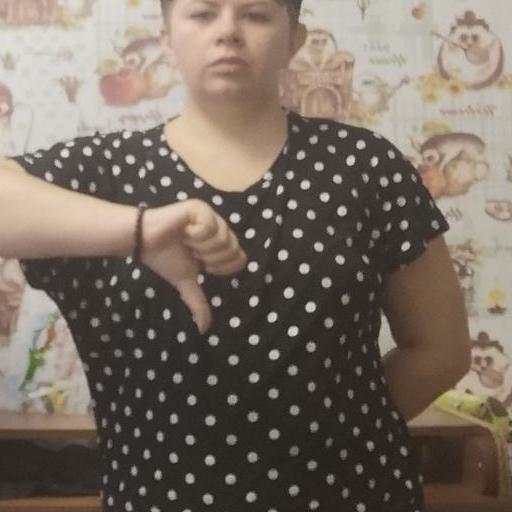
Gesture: dislike